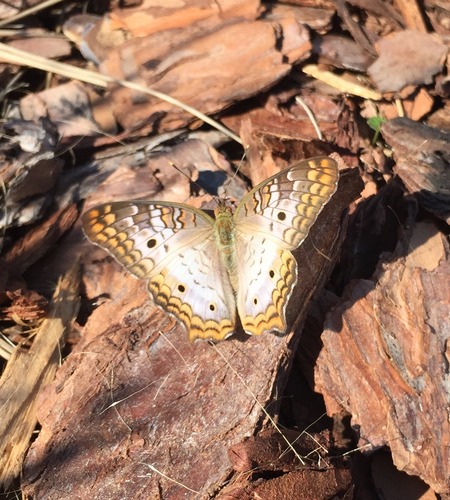
Scientific name: Anartia jatrophae
Common name: White peacock
Family: Nymphalidae
Order: Lepidoptera
Pollinator type: Primary pollinator
Habitat: Gardens, parks, and open areas
Geographic range: Southern United States to Argentina
Conservation status: Least Concern